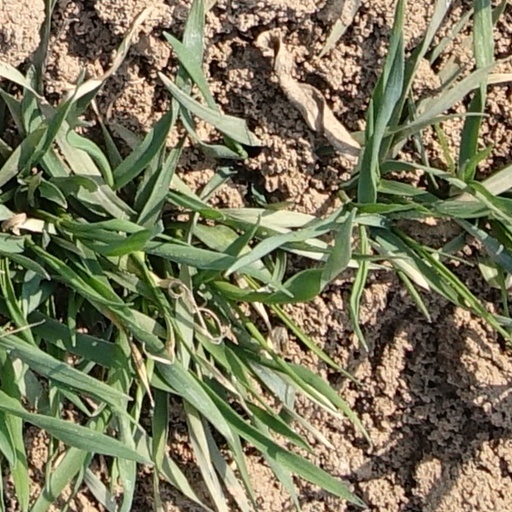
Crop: wheat